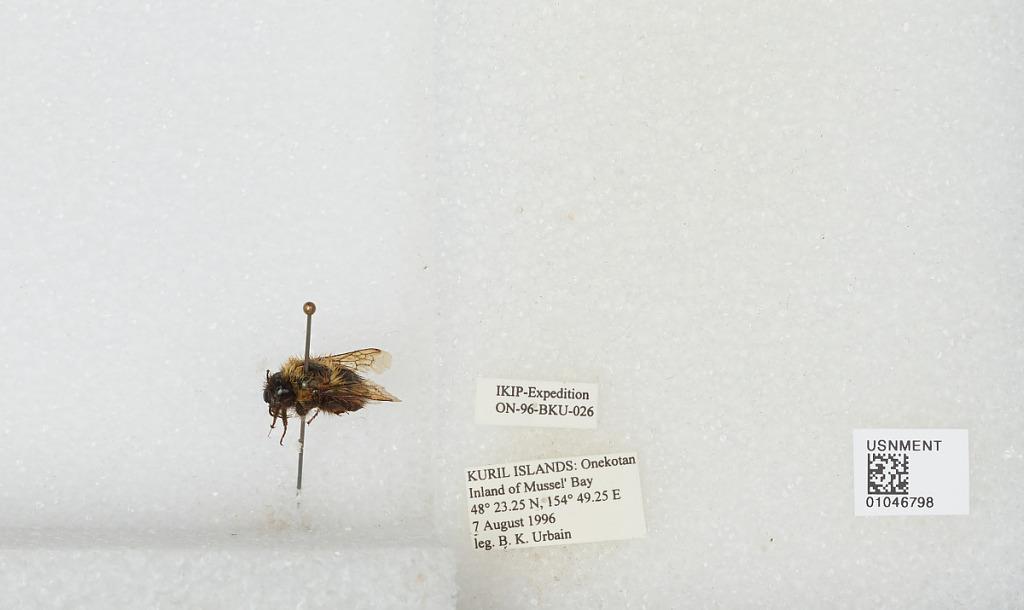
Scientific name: Bombus sp.
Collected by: B. Urbain
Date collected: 1996-8-7
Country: Russia
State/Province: Sakhalin
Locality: Kuril Islands, Onekotan, inland of Mussel' Bay
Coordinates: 48.3875, 154.821